Sinjar

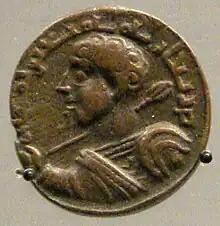
Coin of Qutb al-Din, the Zengid ruler of Sinjar in 1197–1219, with representation of Roman Emperor Caracalla, Sinjar mint 1199.

Sinjar was conquered in the 630s–640s by the Arab Muslims led by the commander Iyad ibn Ghanm and thereafter incorporated into the Diyar Rabi'a district of the Jazira province. In 970, the city was conquered by the Hamdanid dynasty, a branch of the Banu Taghlib tribe. Toward the end of the century, another Arab dynasty, the Uqaylids captured the city and erected a citadel there. Beginning with the rule of the Turkmen atabeg Jikirmish in 1106/07, Sinjar entered its most prosperous historical period lasting through the mid-13th century. The Zengid ruler Nur ad-Din conquered the area in 1169 and 1171; in the latter year, a cadet branch of the Zengids was established in Sinjar under Zengi II, whose court was noted for its high culture. The scholar Ibn Shaddad (d. 1186) noted that Sinjar was protected by a double wall, the first being the original wall built by the Uqaylids and the newer wall built by the local Zengid ruler Qutb ad-Din Muhammad. Also noted by Ibn Shaddad were two mosques, six madrasas (schools of Islamic law) for the Hanafi and Shafi'i schools of jurisprudence, a mashhad (shrine) dedicated to Ali ibn Abi Talib and three "khanqas" (buildings for Sufi gatherings) and Ibn al-Adim (d. 1262) further notes a "zawiya" (Sufi lodge). A surviving mosque minaret from this era, remarked on by the 19th-century epigraphist Max van Berchem, contains an inscription crediting Qutb ad-Din as the minaret's builder in 1201.